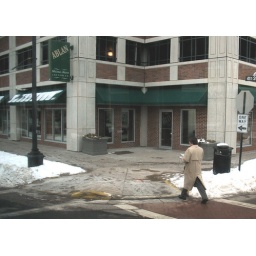
Man crosses street in downtown La Crosse, Wisconsin, USA. Photo taken through glass window of a passing city bus.